History of Brighton

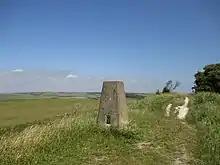
The trig point at the summit of Hollingbury Castle

An important pre-Roman site is Hollingbury Castle (or Hollingbury Hillfort). Commanding panoramic views over the city, this Celtic Iron Age encampment is circumscribed by substantial earthwork outer walls with a diameter of approximately 300 metres. It is one of numerous hillforts found across southern Britain. Cissbury Ring, roughly from Hollingbury, is suggested to have been the tribal "capital".